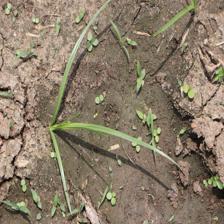
Label: Grass